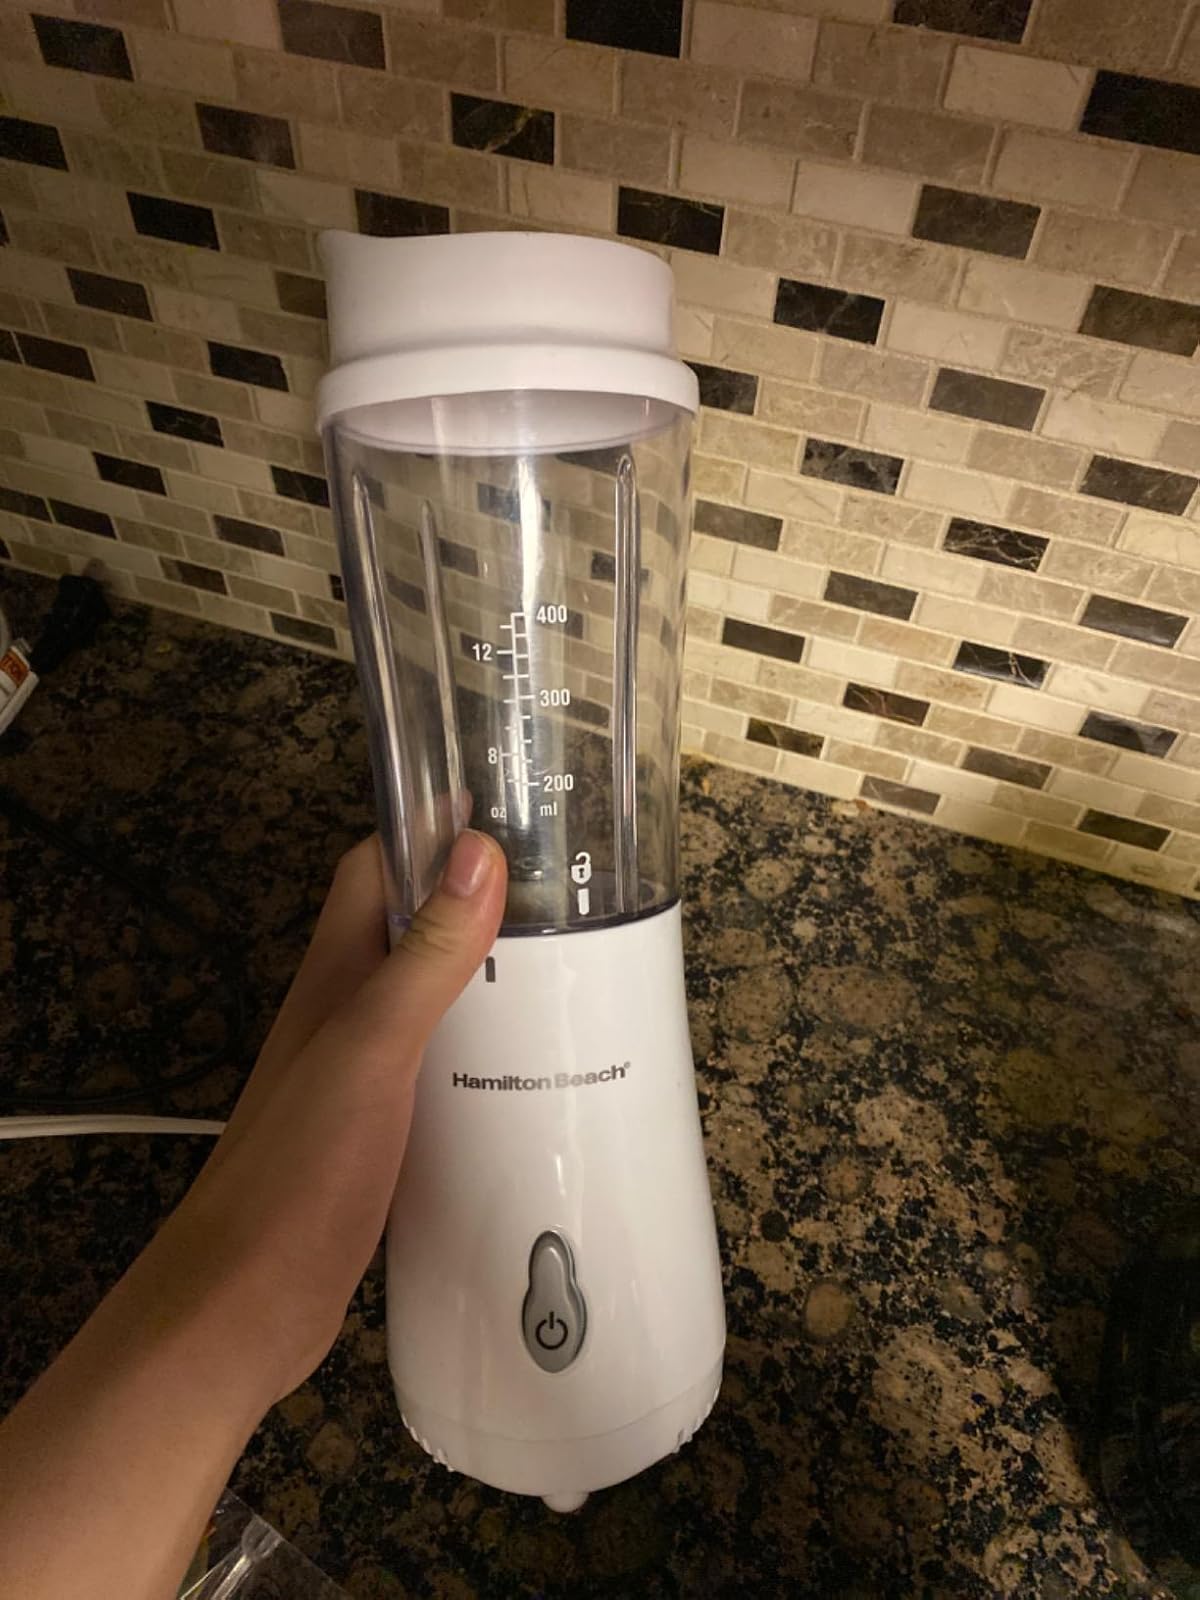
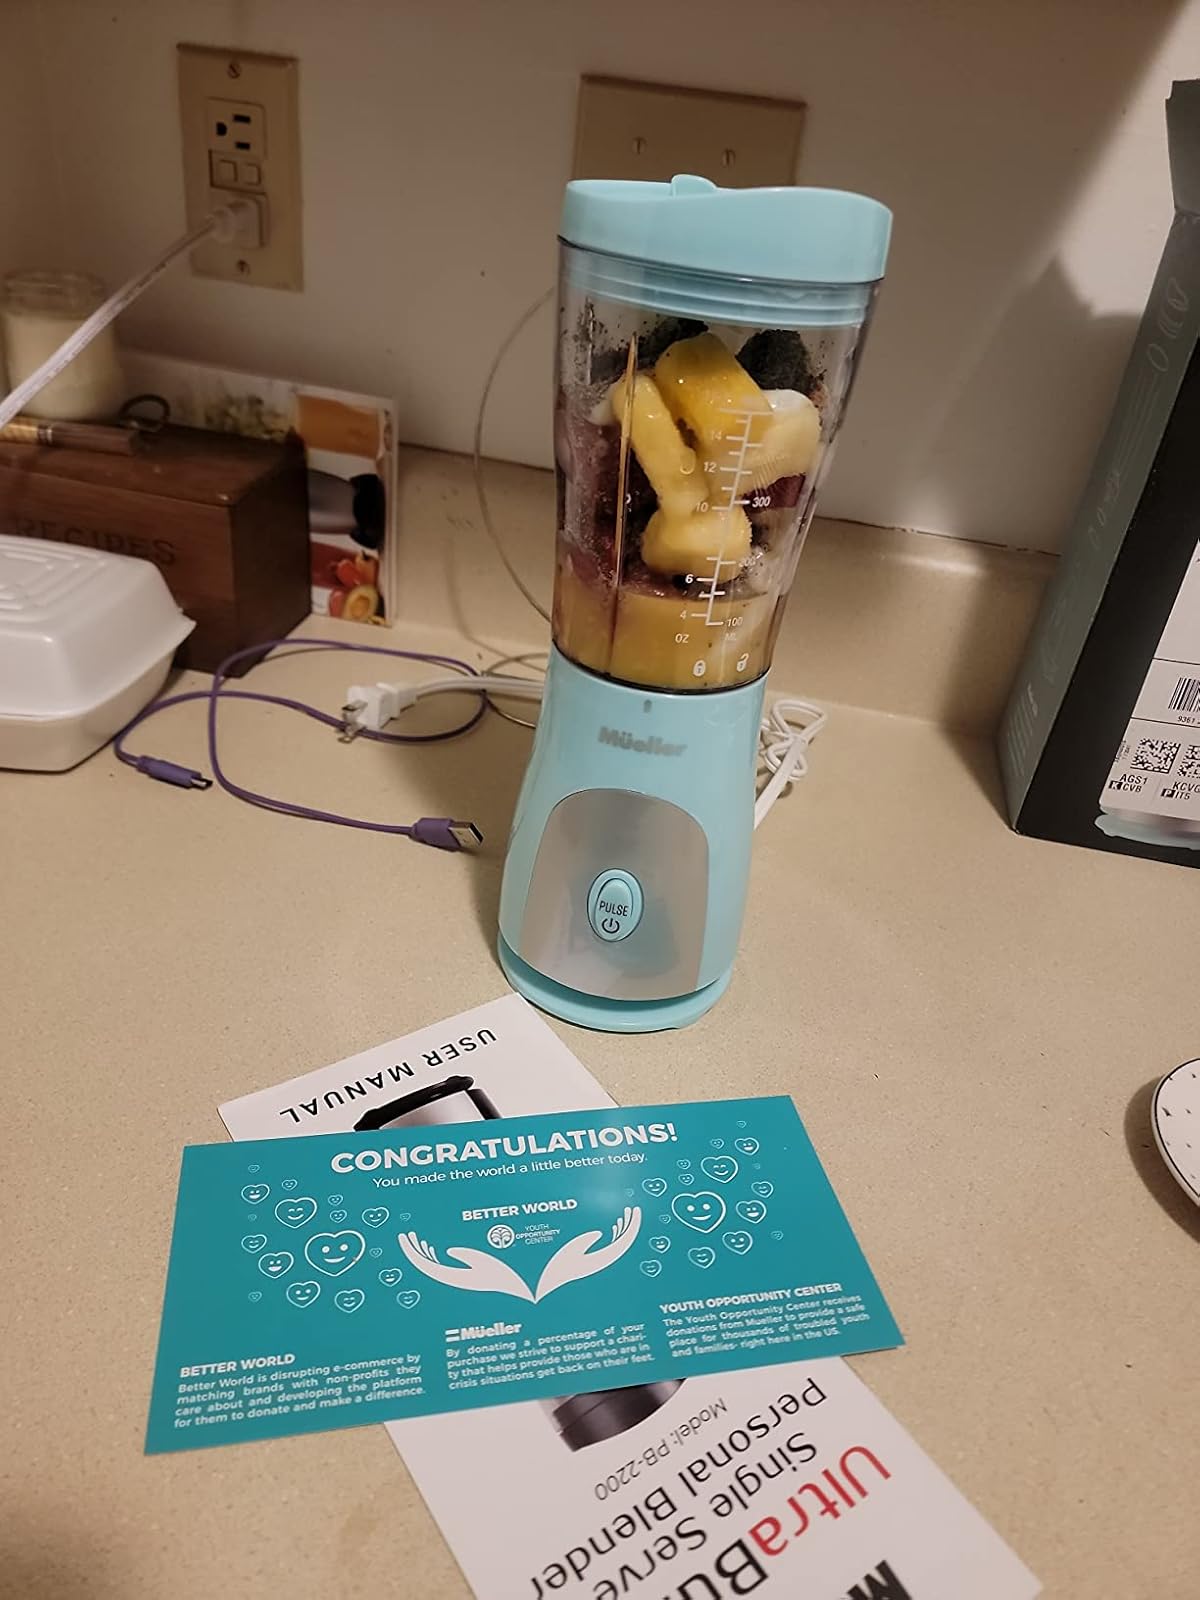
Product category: items_blender
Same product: no